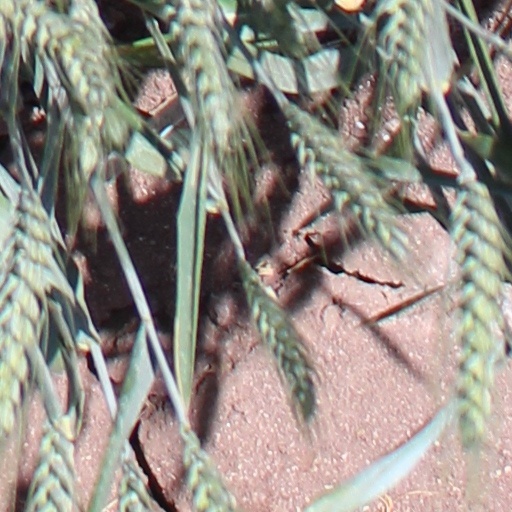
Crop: wheat